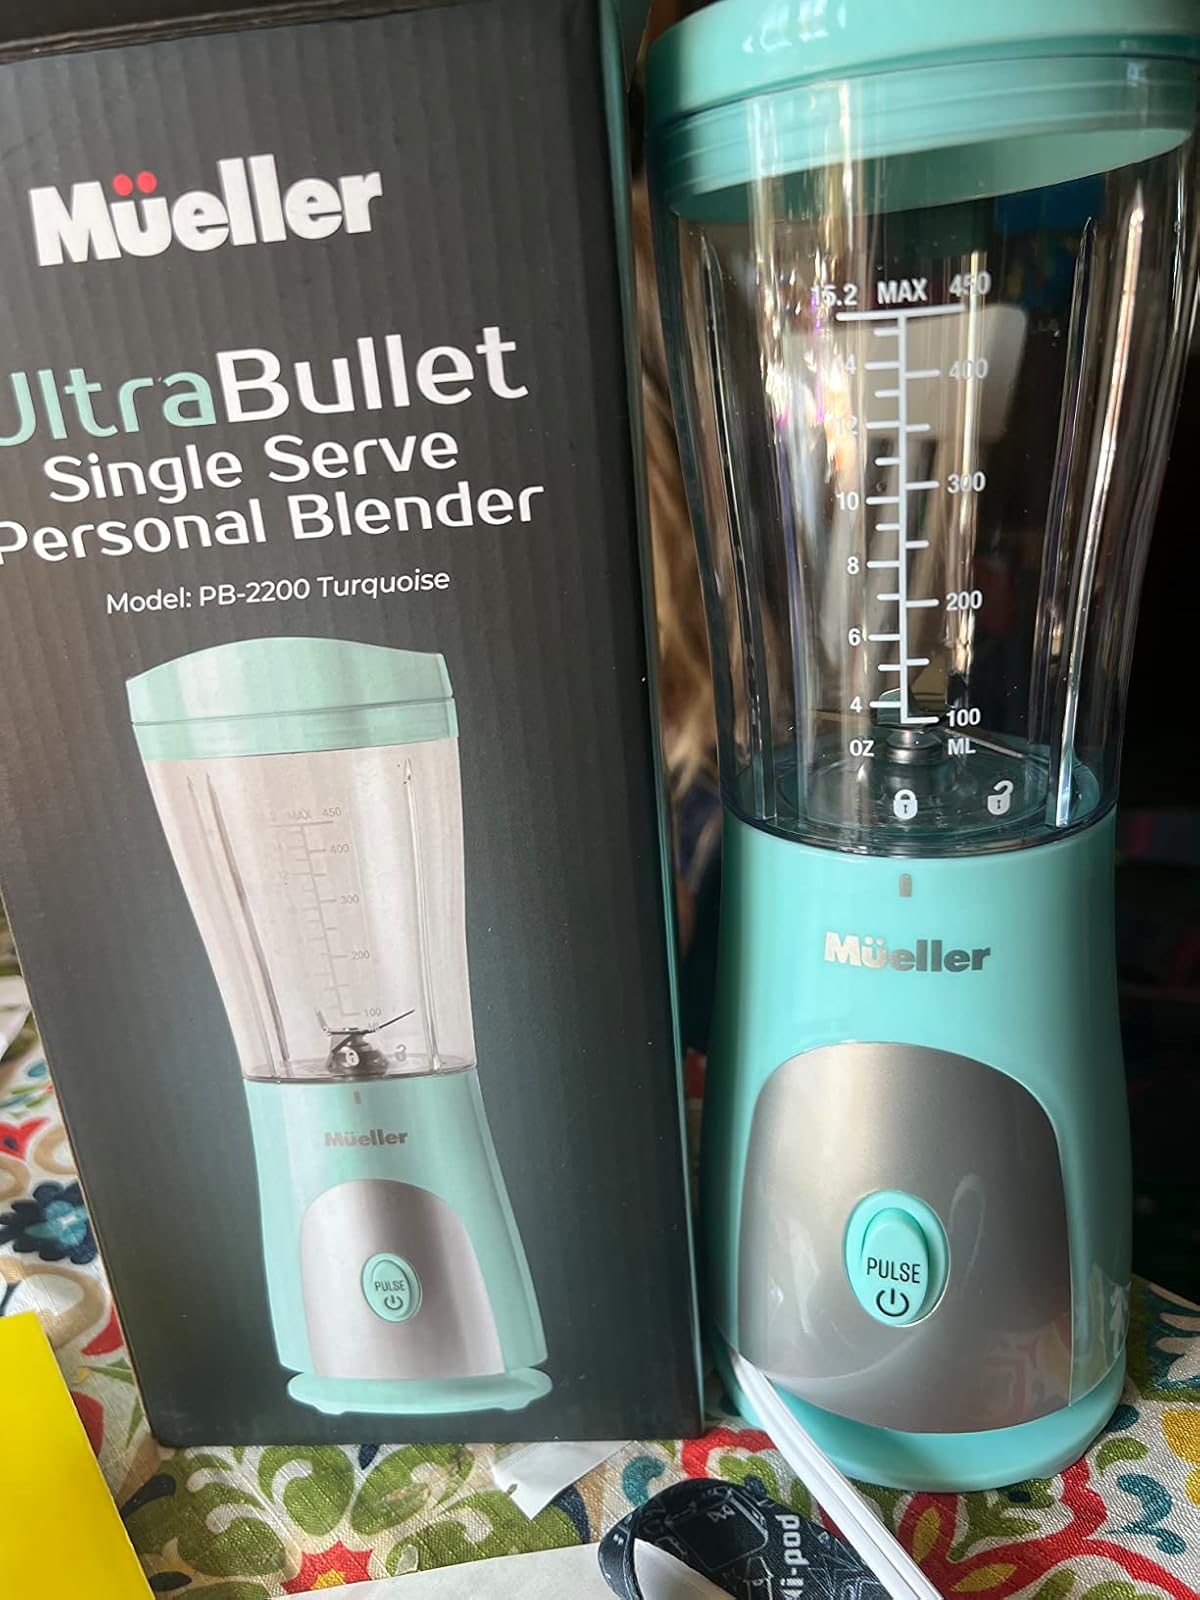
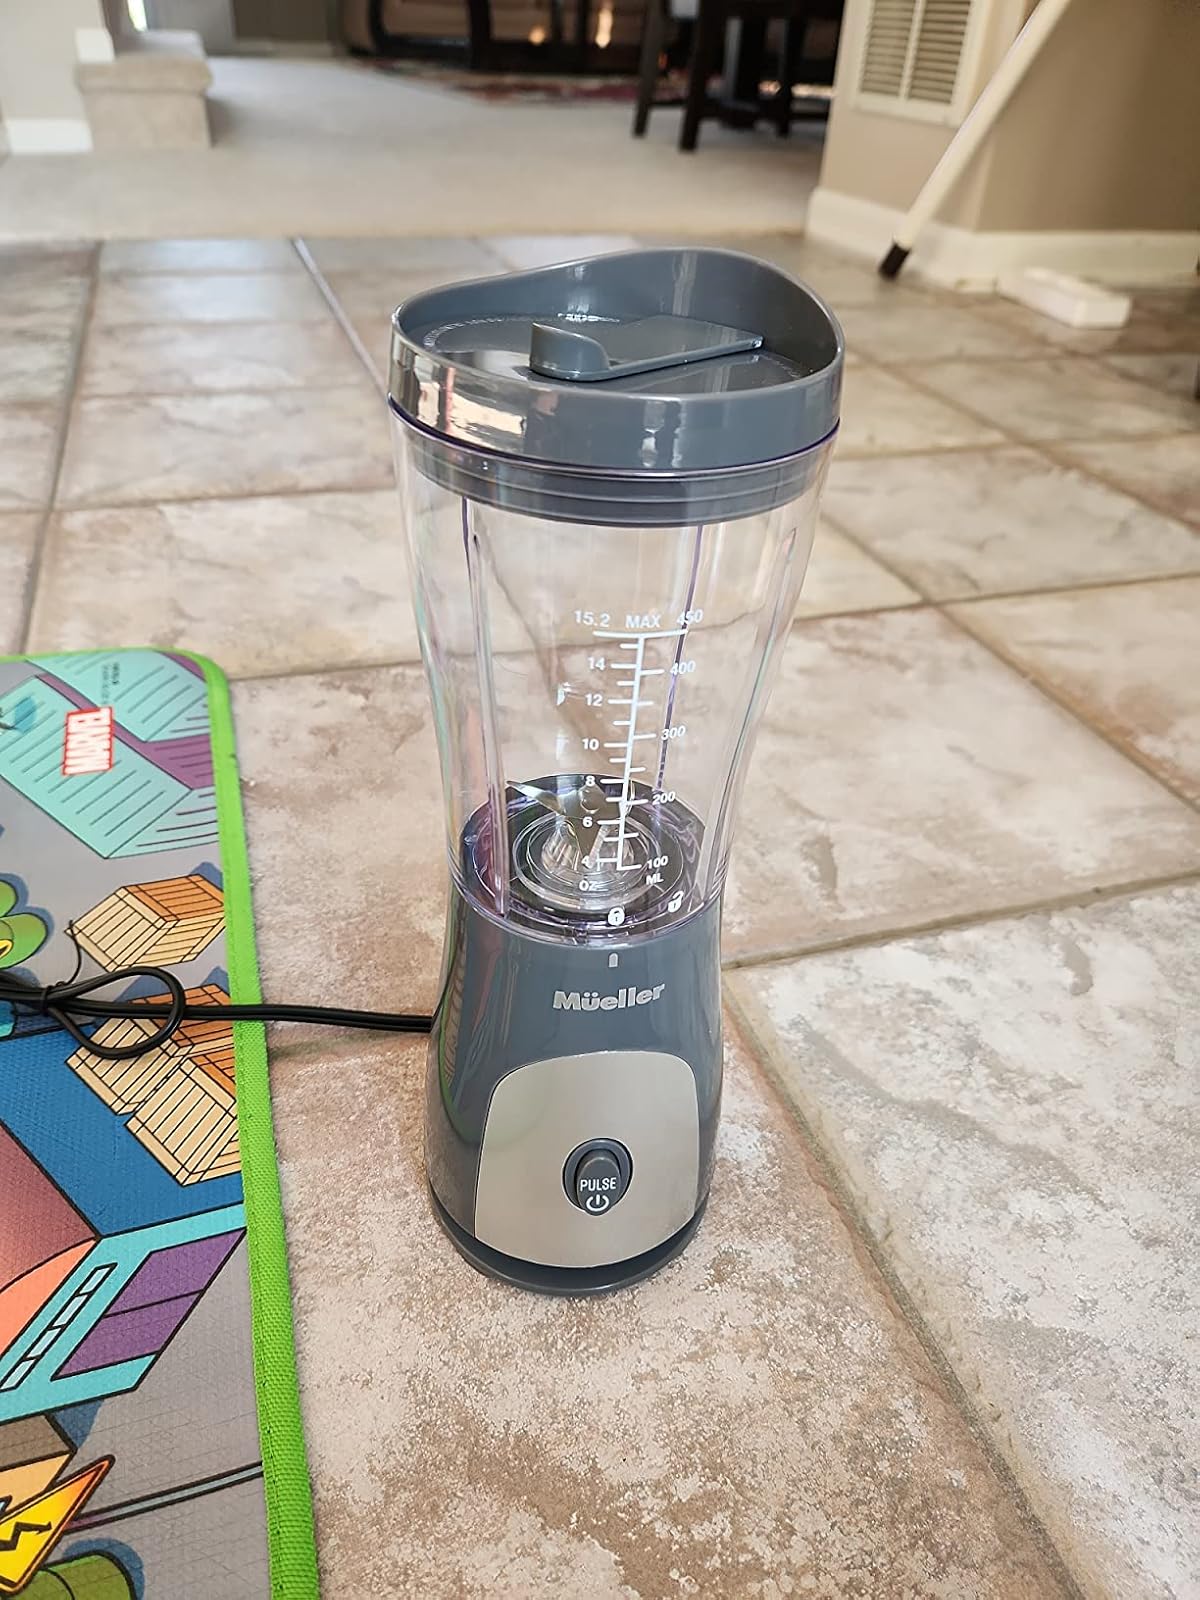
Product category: items_blender
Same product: no